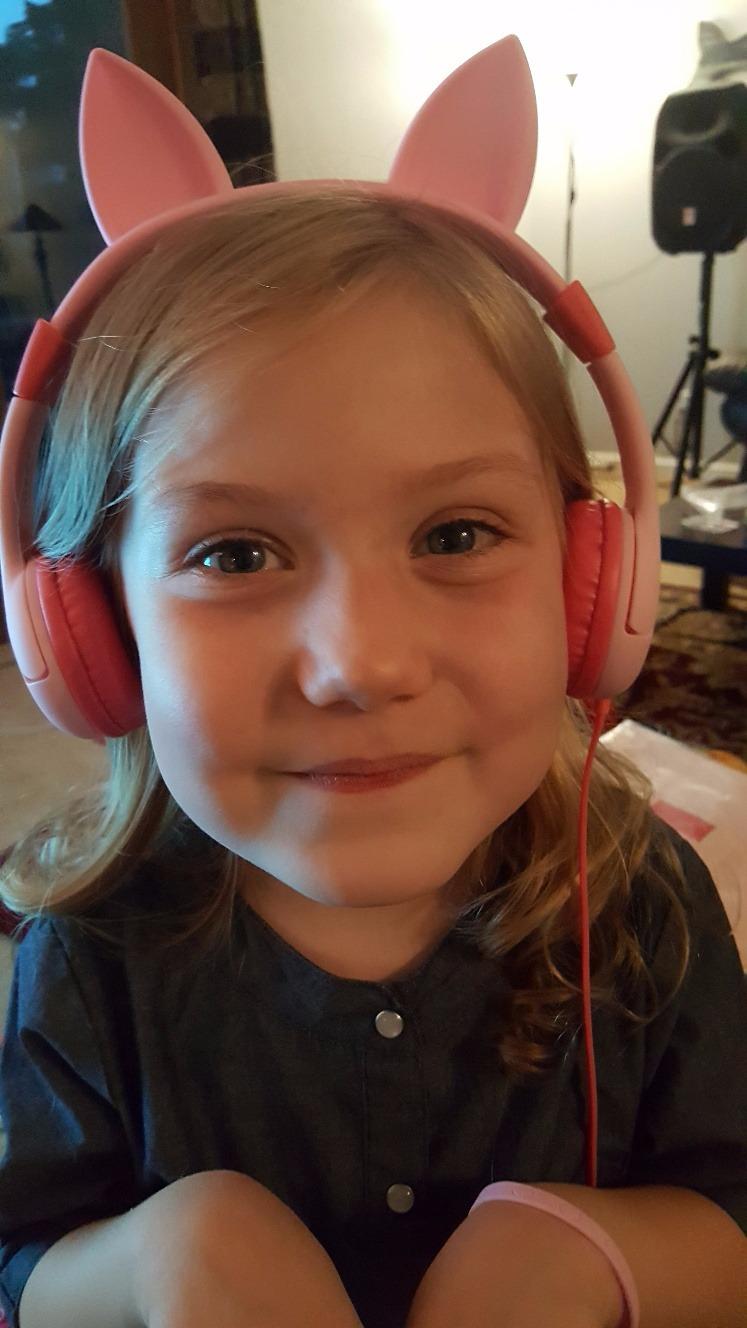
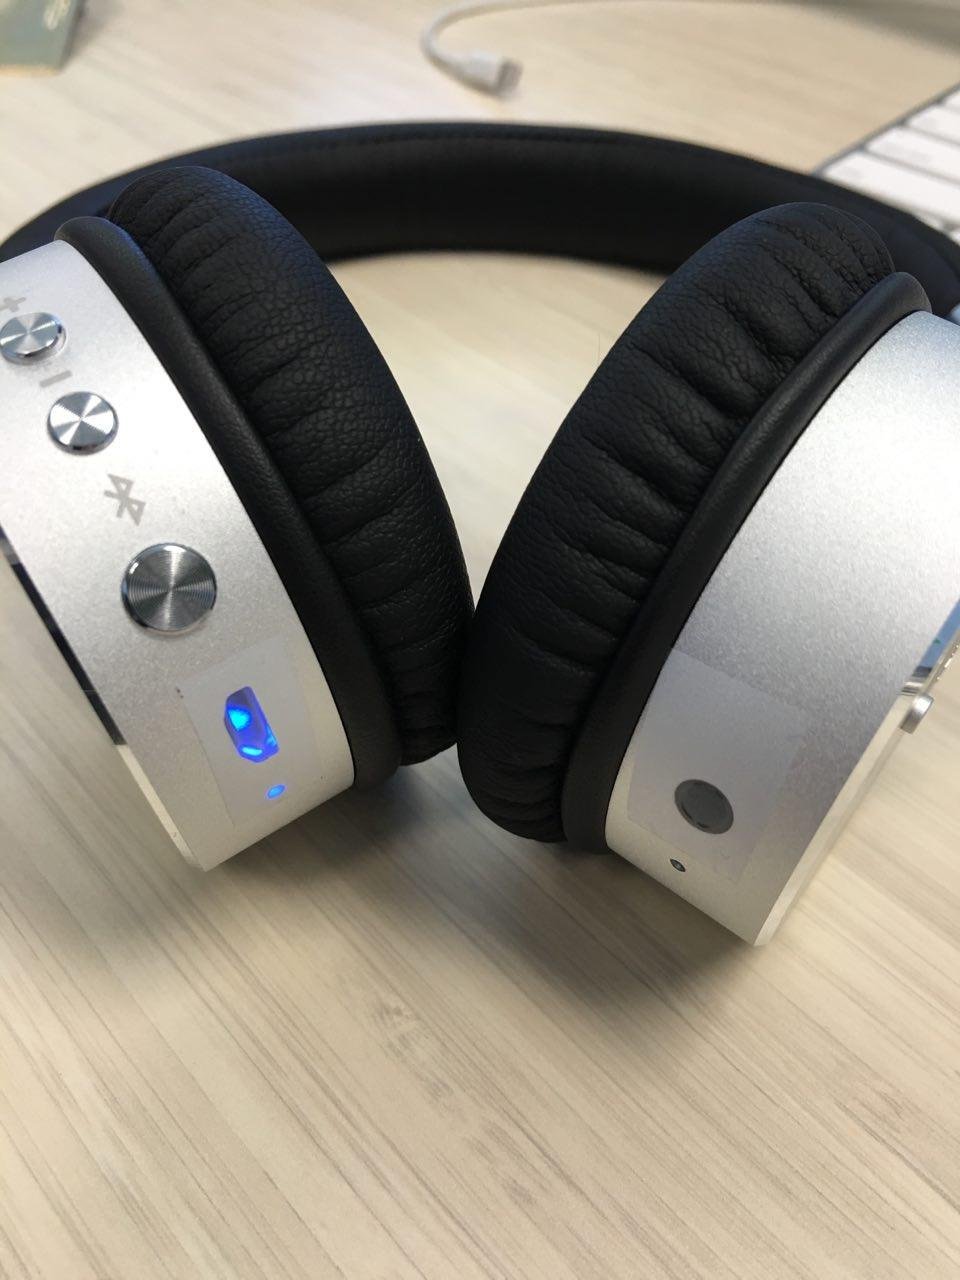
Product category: headphones
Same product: no